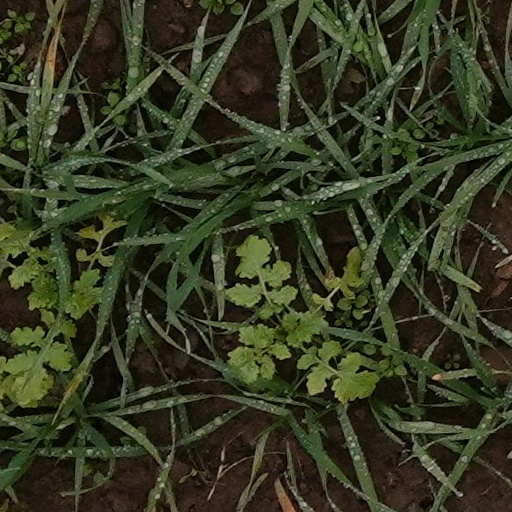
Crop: wheat